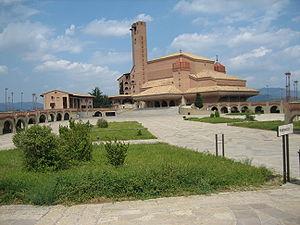
Le sanctuaire de Torreciudad est un site religieux espagnol dédié à la Vierge Marie.